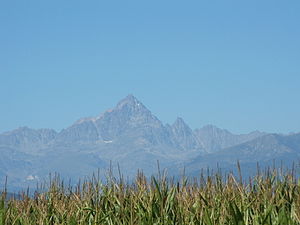
Monviso
Monviso set fra sletterne i Piemonte i nærheden af Saluzzo
Monviso, eller Monte Viso, er et 3.841 meter højt bjerg i Alperne på den italienske, piemontesiske side af grænsen til Frankrig. Bjerget er kendt for sin pyramideform, og da det rager 500 m. højere op end bjergene rundt om er det synlig på lang afstand.